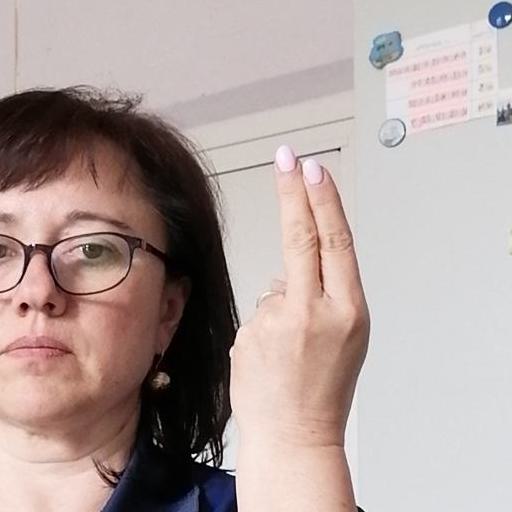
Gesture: two_up_inverted